Doinb

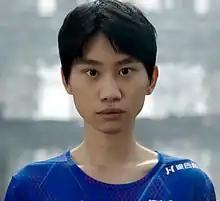
Kim in 2022

Kim Tae-sang (born December 30, 1996), better known as Doinb, is a South Korean professional "League of Legends" player who is the mid laner for Ninjas in Pyjamas. He has spent his entire career in China's "League of Legends" Pro League (LPL). Doinb was the first player in the LPL to win the title of most valuable player twice; he won the title while playing for Qiao Gu Reapers and FunPlus Phoenix, in 2017 and 2019, respectively. Doinb won his first international title after he and his team swept G2 Esports in the grand finals of the 2019 World Championship.